West Vienna United Methodist Church

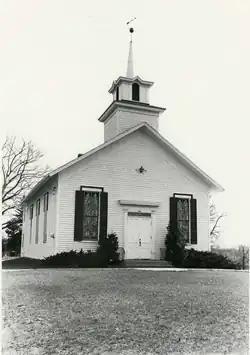
Church in 1982

West Vienna United Methodist Church was a historic church located at 5461 Wilson Road in Clio, Michigan, USA. It was listed on the National Register of Historic Places in 1983 and has apparently been demolished.